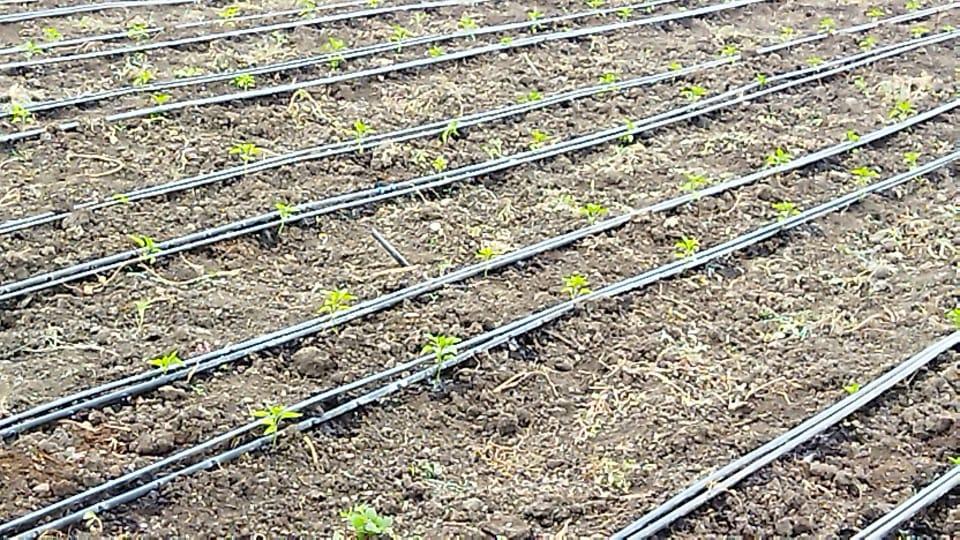
Mbegu zimeota vizuri shambani, zikionyesha ukuaji  mzuri unaotokana na matumizi ya mipira ya umwagiliaji inayosambaza maji kwa usahihi, hivyo kuhakikisha mimea inapata unyevu wa  kutosha kwa ajili ya maendeleo yake.